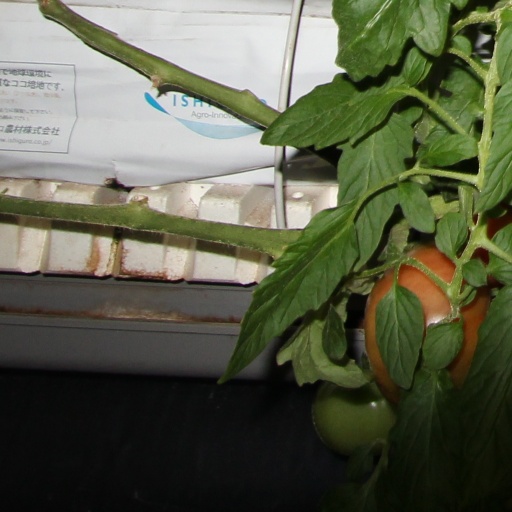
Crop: tomato